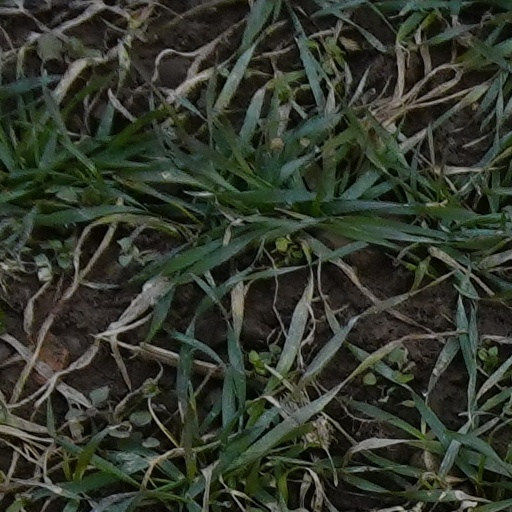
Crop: wheat